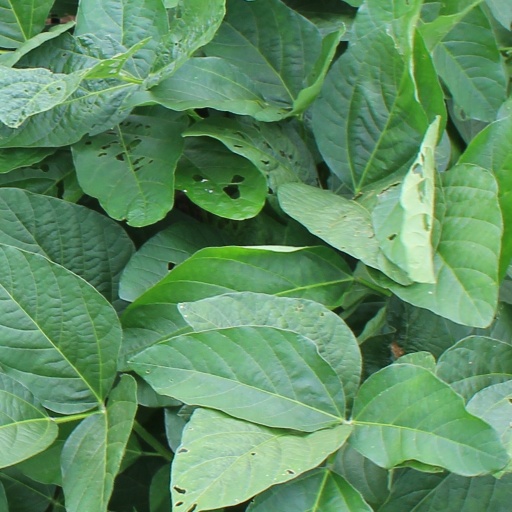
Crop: soybean